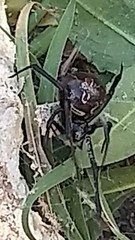
Species: Lactrodectus_hesperus